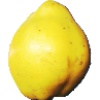
Label: quince